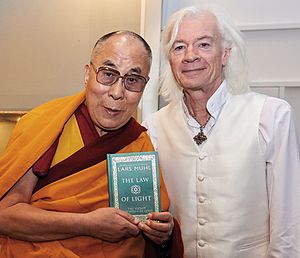
Lars Muhl
Lars Muhl med Dalai Lama i 2015
Lars Muhl er dansk forfatter, mystiker og musiker.